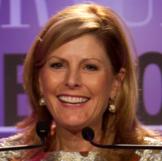
Age: 53